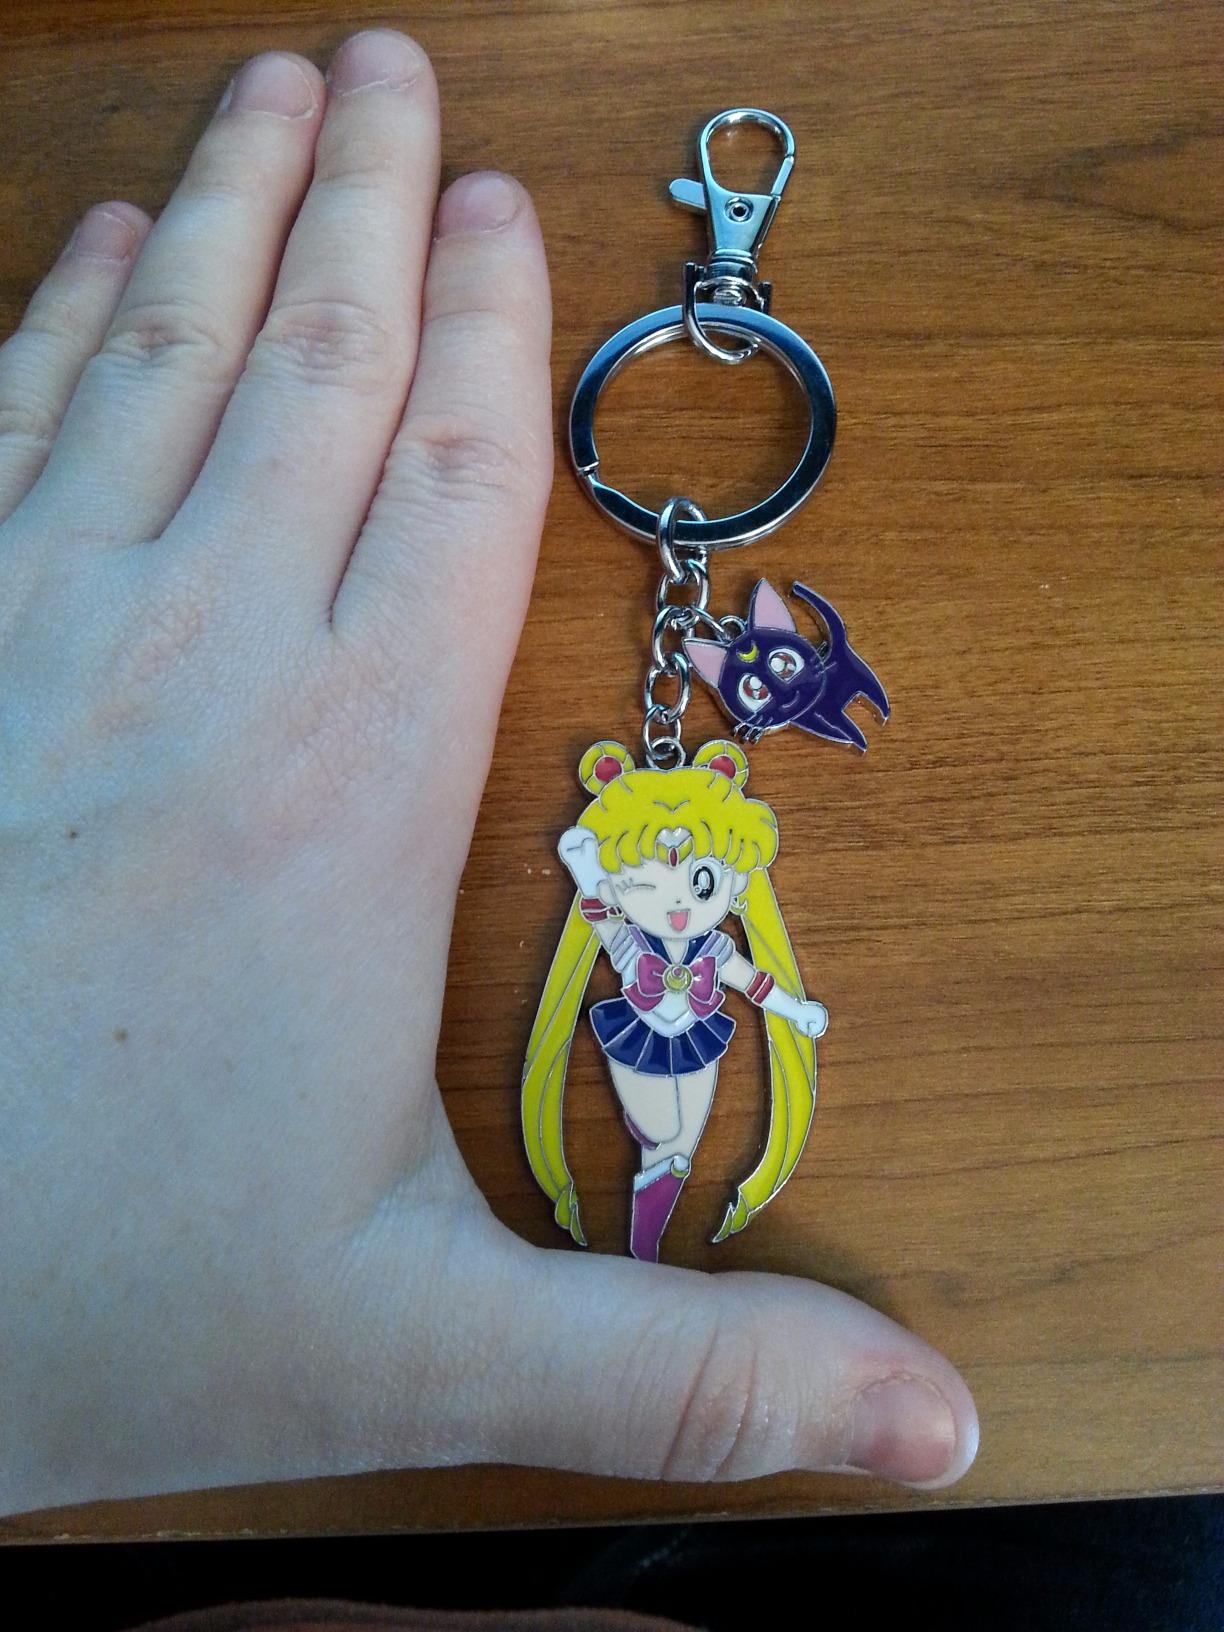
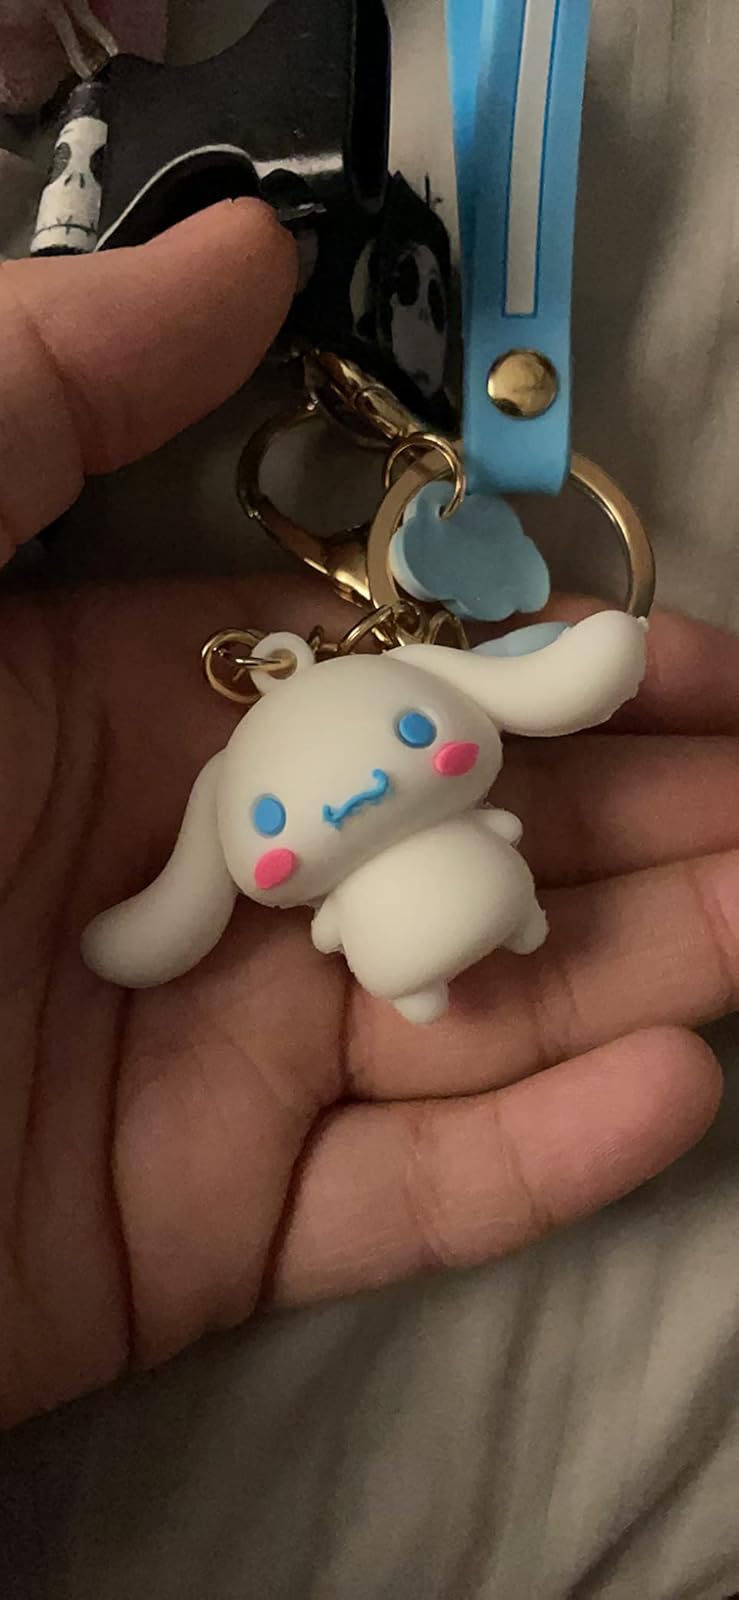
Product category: accessories_keychain
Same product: no